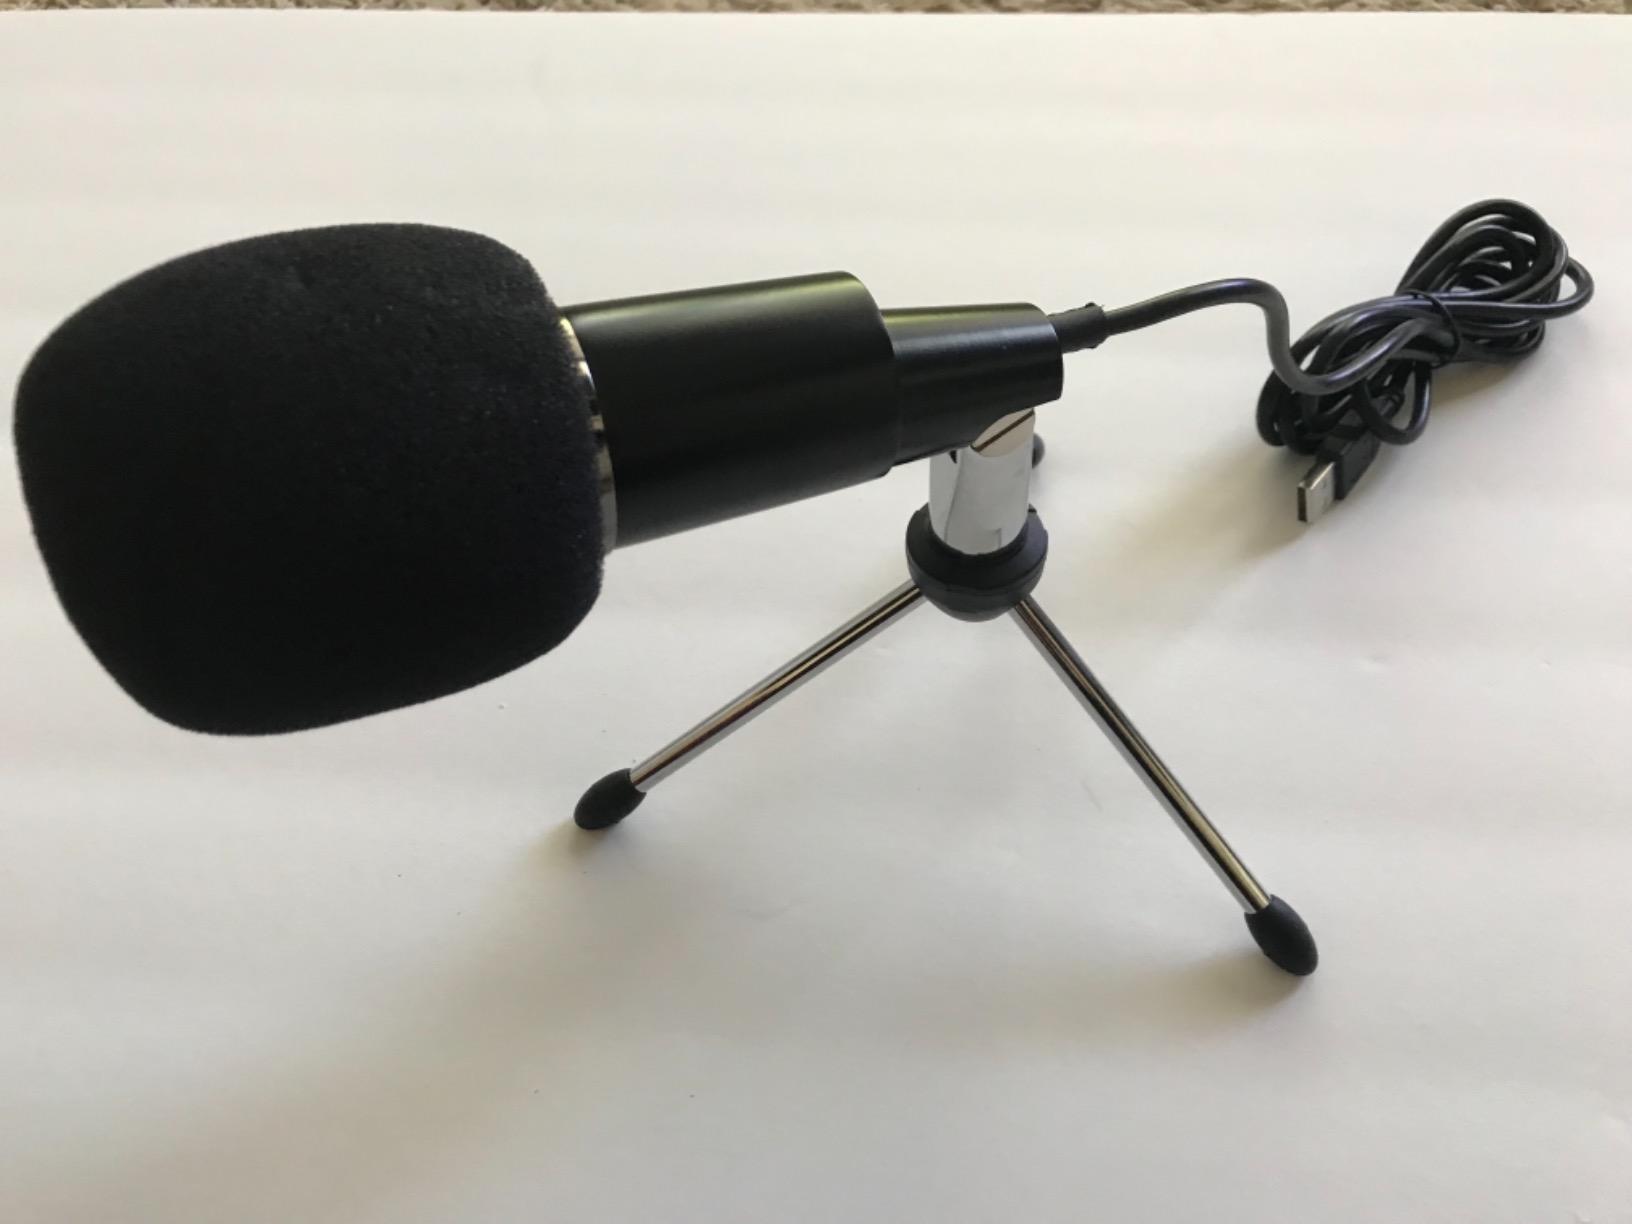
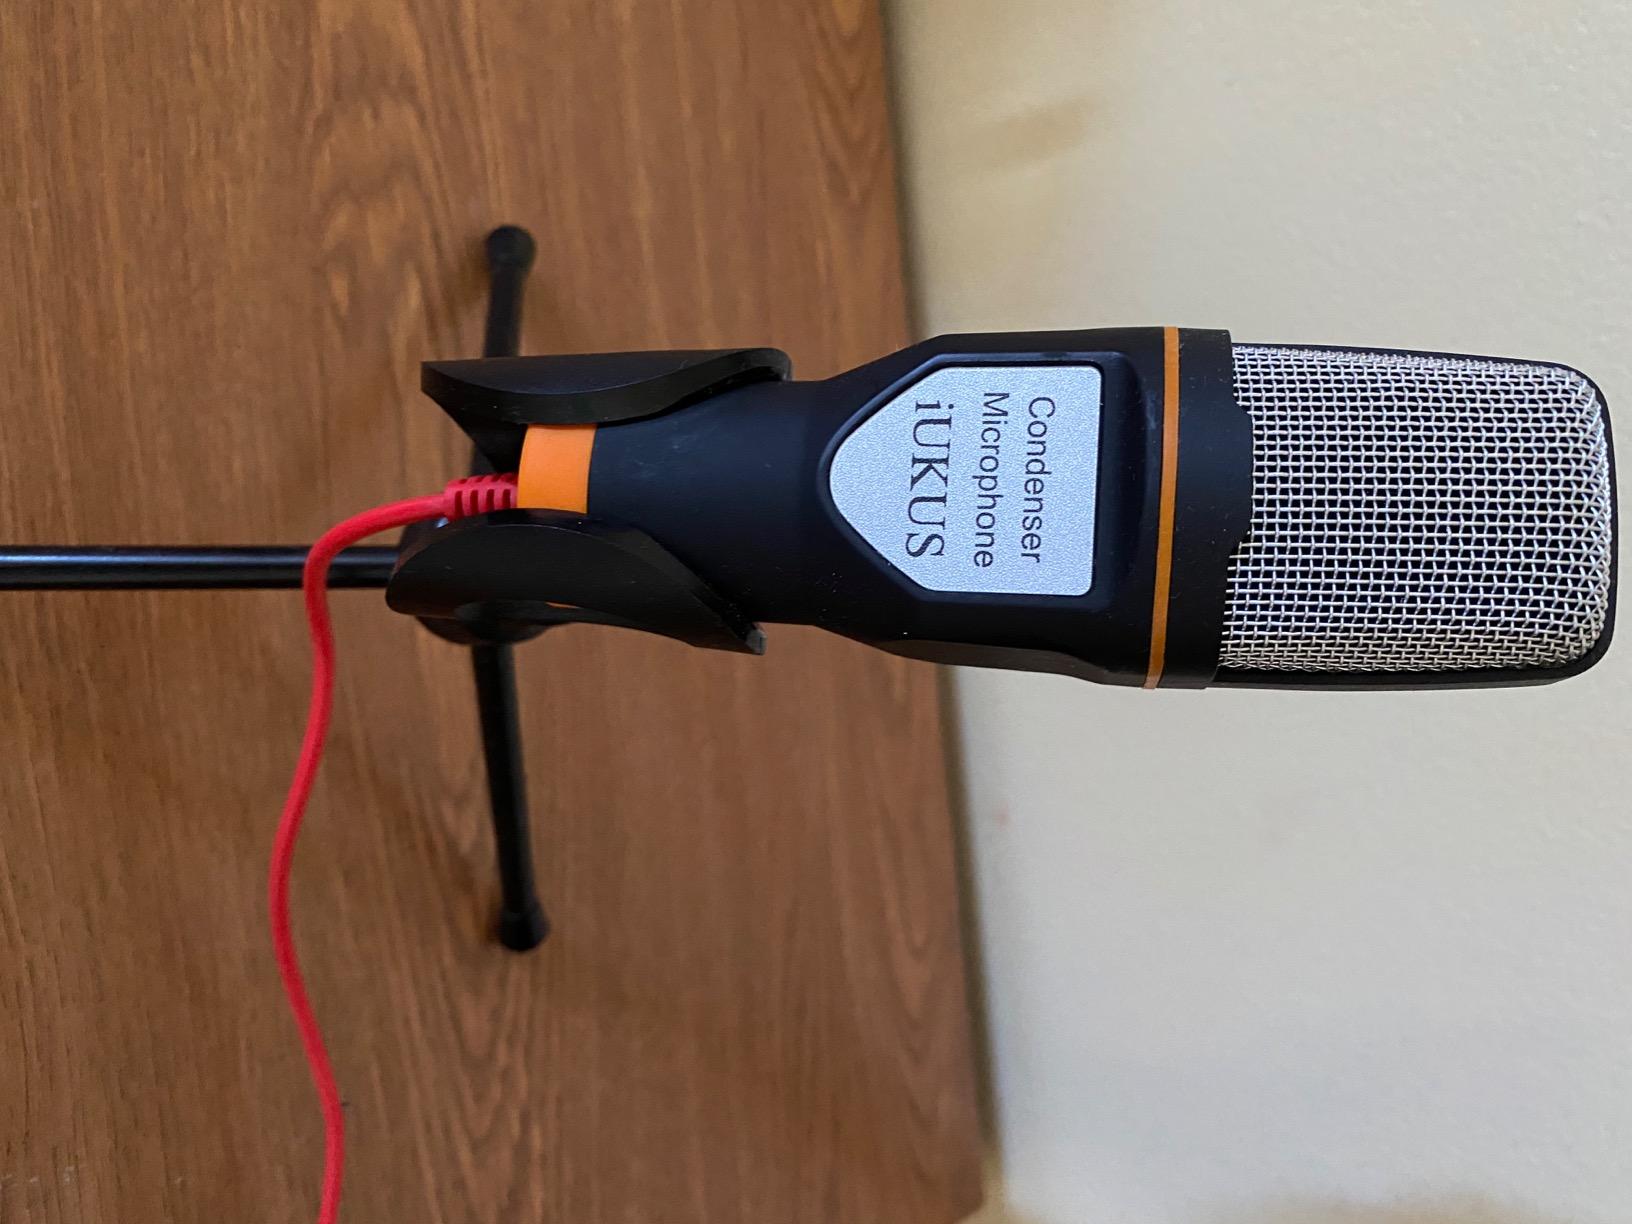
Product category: microphone
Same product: no